La Unión, Murcia

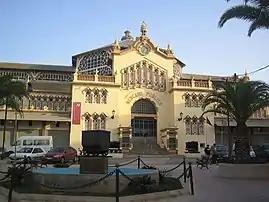
Building for the former public market in La Unión.

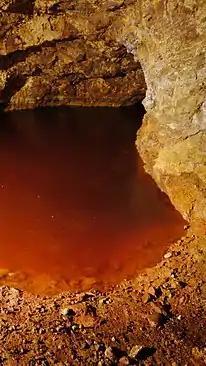
Acid lake in 'Agrupa Vicenta' mine in La Unión (Spain)

Semana Santa Minera (or Mining Holy Week). includes a Stations of the Cross. with a special feature in the mining region of La Unión that the statue which is carried is about an unconventional version of Christ which is dedicated to the mining and the miners, this is called 'Cristo de los mineros' ("Christ of the miners"). There are also other processions (organised religious and sometimes festive walkings) such as one that is held on Good Friday (The previous Friday to Eastern Monday) and another one whose name is "Procesión del Santo Entierro."